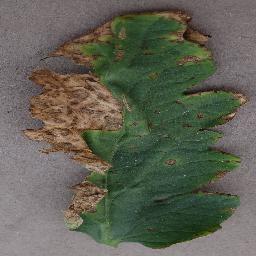
Label: Tomato___Bacterial_spot